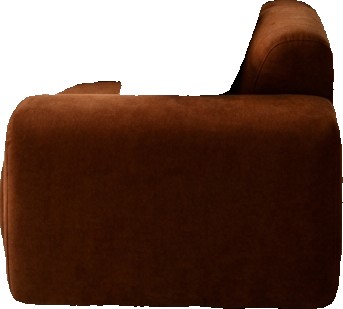
Surface category: sofa